Bishōjo Senshi Sailor Moon SuperS: Shin Shuyaku Sōdatsusen

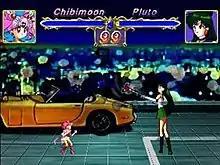
PlayStation version screenshot, showcasing a match between Sailor Chibimoon and Sailor Pluto.

As with the previously released "" on Super Famicom, "Bishōjo Senshi Sailor Moon SuperS: Shin Shuyaku Sōdatsusen" is a fighting game similar to "" in which the player fights against other opponents in one-on-one matches and the fighter who manages to deplete the health bar of the opponent wins the first bout and the first to win two bouts becomes the winner of the match. Each round is timed, which can be adjusted or deactivated at the options menu screen and if both fighters still have health remaining when time is over, the one with more health wins that round.